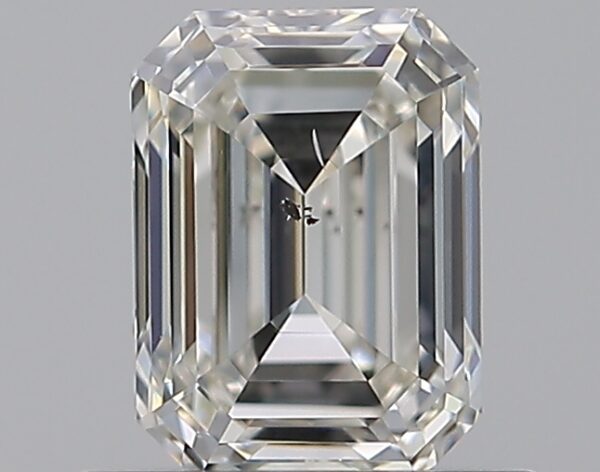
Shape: emerald
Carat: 0.8
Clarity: SI1
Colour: J
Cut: EX
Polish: EX
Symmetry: VG
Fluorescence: N
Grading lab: GIA
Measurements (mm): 6 x 4.43 x 3.03